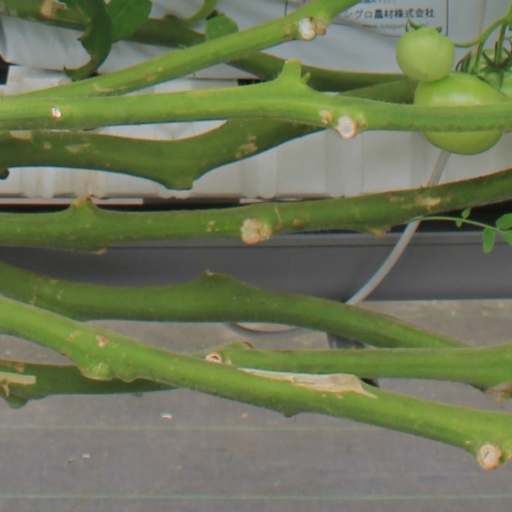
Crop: tomato